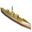
Label: ship